History of France–United Kingdom relations

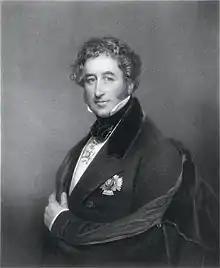
British Foreign Secretary Viscount Palmerston allied himself with French monarch Louis-Philippe.

Napoleon was defeated by combined British, Prussian and Dutch forces at Battle of Waterloo in June 1815. With strong British support, the Bourbon monarchy was restored and Louis XVIII was crowned King of France. The Napoleonic era was the last occasion on which Britain and France went to war with each other, but by no means marked the end of the rivalry between the two nations. Viscount Castlereagh shaped British foreign policy as foreign minister 1812–1822; he led the moves against Napoleon 1812 and 1815. Once the Bourbon allies were back in power he established a partnership with France during the Congress of Vienna.